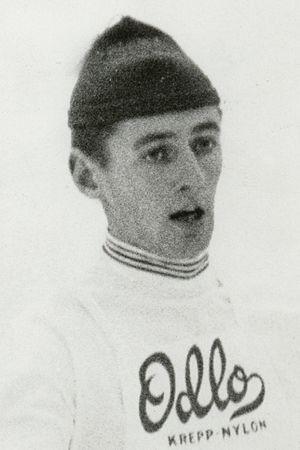
Johs Harviken est un ancien fondeur norvégien.